Jonas Gilman Clark

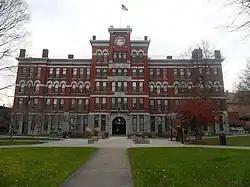
Front entrance to Clark University's Jonas Clark Hall, the main academic facility for undergraduate students.

Clark founded Clark University in 1887. He was probably inspired by his friend Leland Stanford to establish his own university. In January 1887, Clark secured from the Legislature, for himself and associates of his choice, an act of incorporation under the name of Clark University. On March 31, the legislation was passed and signed. On May 4, at the first regular meeting of the Board of Trustees, Clark disclosed his educational and financial plans for the new university. Clark University was to incorporate the best features of the continental European and American universities such as Cornell University and Johns Hopkins University.